Kalaniʻōpuʻu

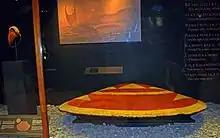
The original ʻahu ʻula and mahiole of Kalaniʻōpuʻu that was given to Captain James Cook as a gift in 1779 and now on display at the Bishop Museum in Honolulu Hawaii

Kalaniōpuu-a-Kaiamamao (c. 1729 – April 1782) was the aliʻi nui (supreme monarch) of the island of Hawaiʻi. He was called "Terreeoboo, King of Owhyhee" by James Cook and other Europeans. His name has also been written as Kaleiopuu.